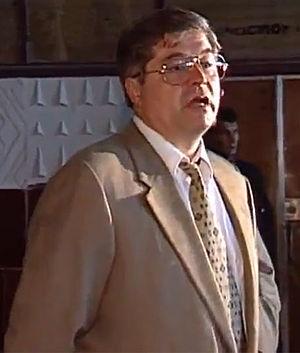
Pavlo Ivanovych Lazarenko, né le 23 janvier 1953, dans le village de Karpivka, dans l'oblast de Dnipropetrovsk en Ukraine, est un homme d'État ukrainien, Premier ministre ukrainien de 1996 à 1997.